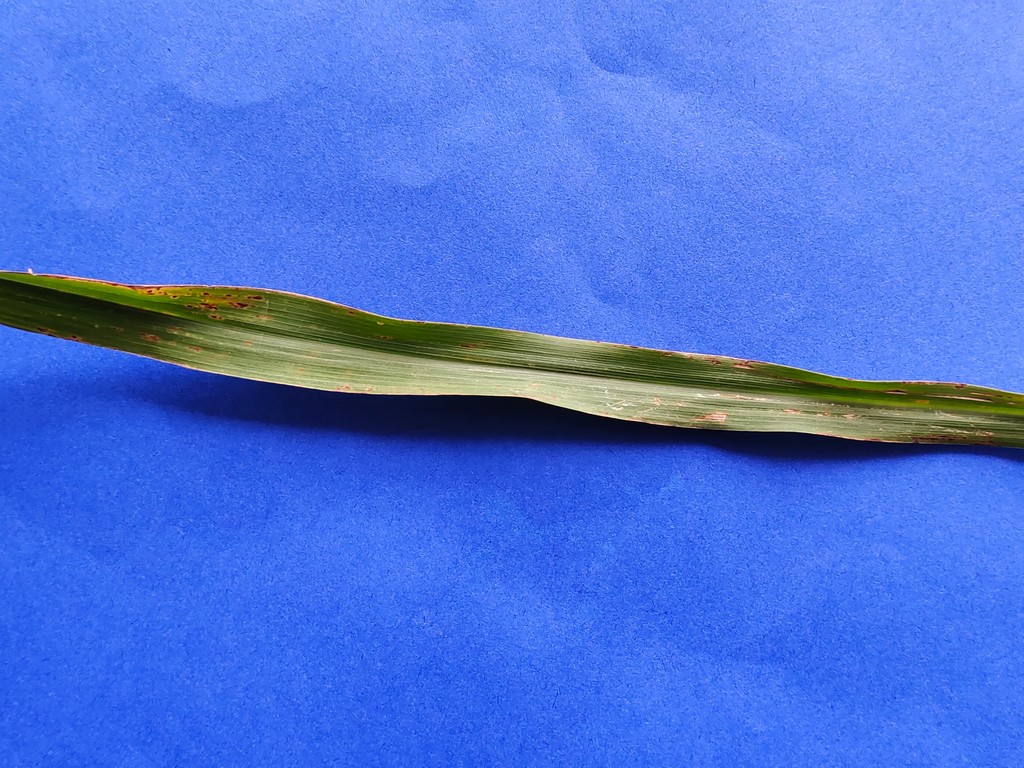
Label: Unhealthy